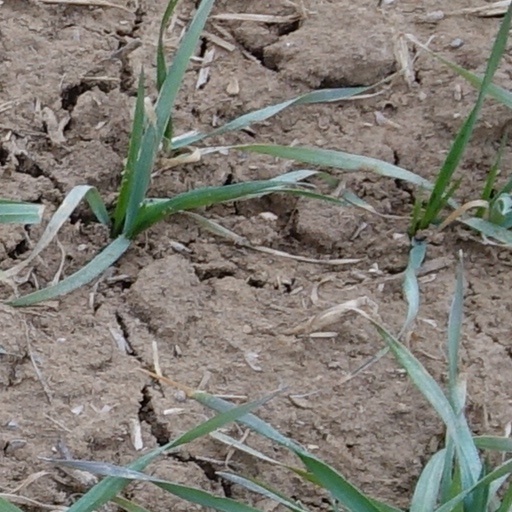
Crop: wheat